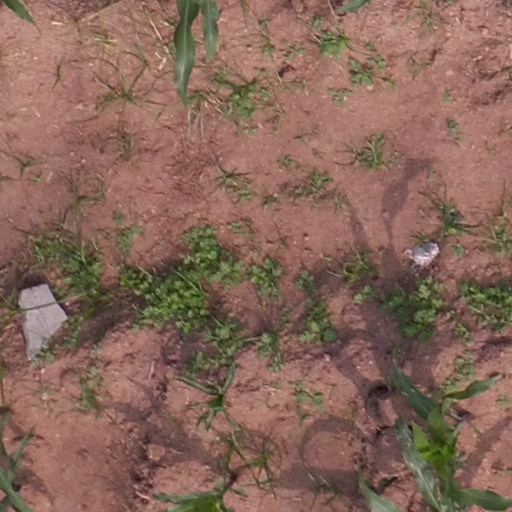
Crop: maize; corn